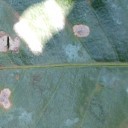
Label: Miner